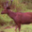
Label: deer